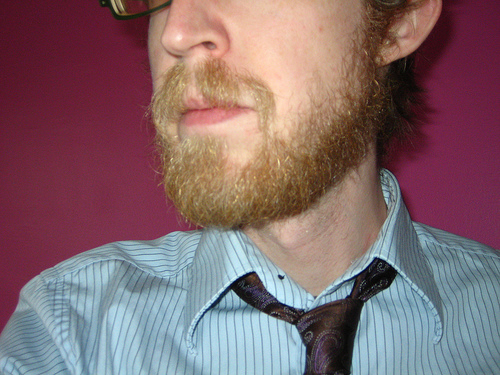
question: この場所にはたくさんの人集まっていますか？
answer: 集まっていません

question: この場所でストライプのシャツを着ている人は男性ですか？
answer: 男性です。

question: この場所にいる男性はネクタイをしていますか？
answer: しています。

question: この場所にいる男性は模様が付いたネクタイをしていますか？
answer: 模様入りのネクタイです。

question: この場所にいる男性はストライフ模様のシャツを着ていますか？
answer: 着ています。

question: この場所にいる男性はTシャツを着ていますか？
answer: 着ていません。

question: この場所にいる男性は髭を生やしていますか？
answer: 生やしています。

question: この場所にいる男性は眼鏡をかけていますか？
answer: かけています。